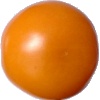
Label: yellow_tomato